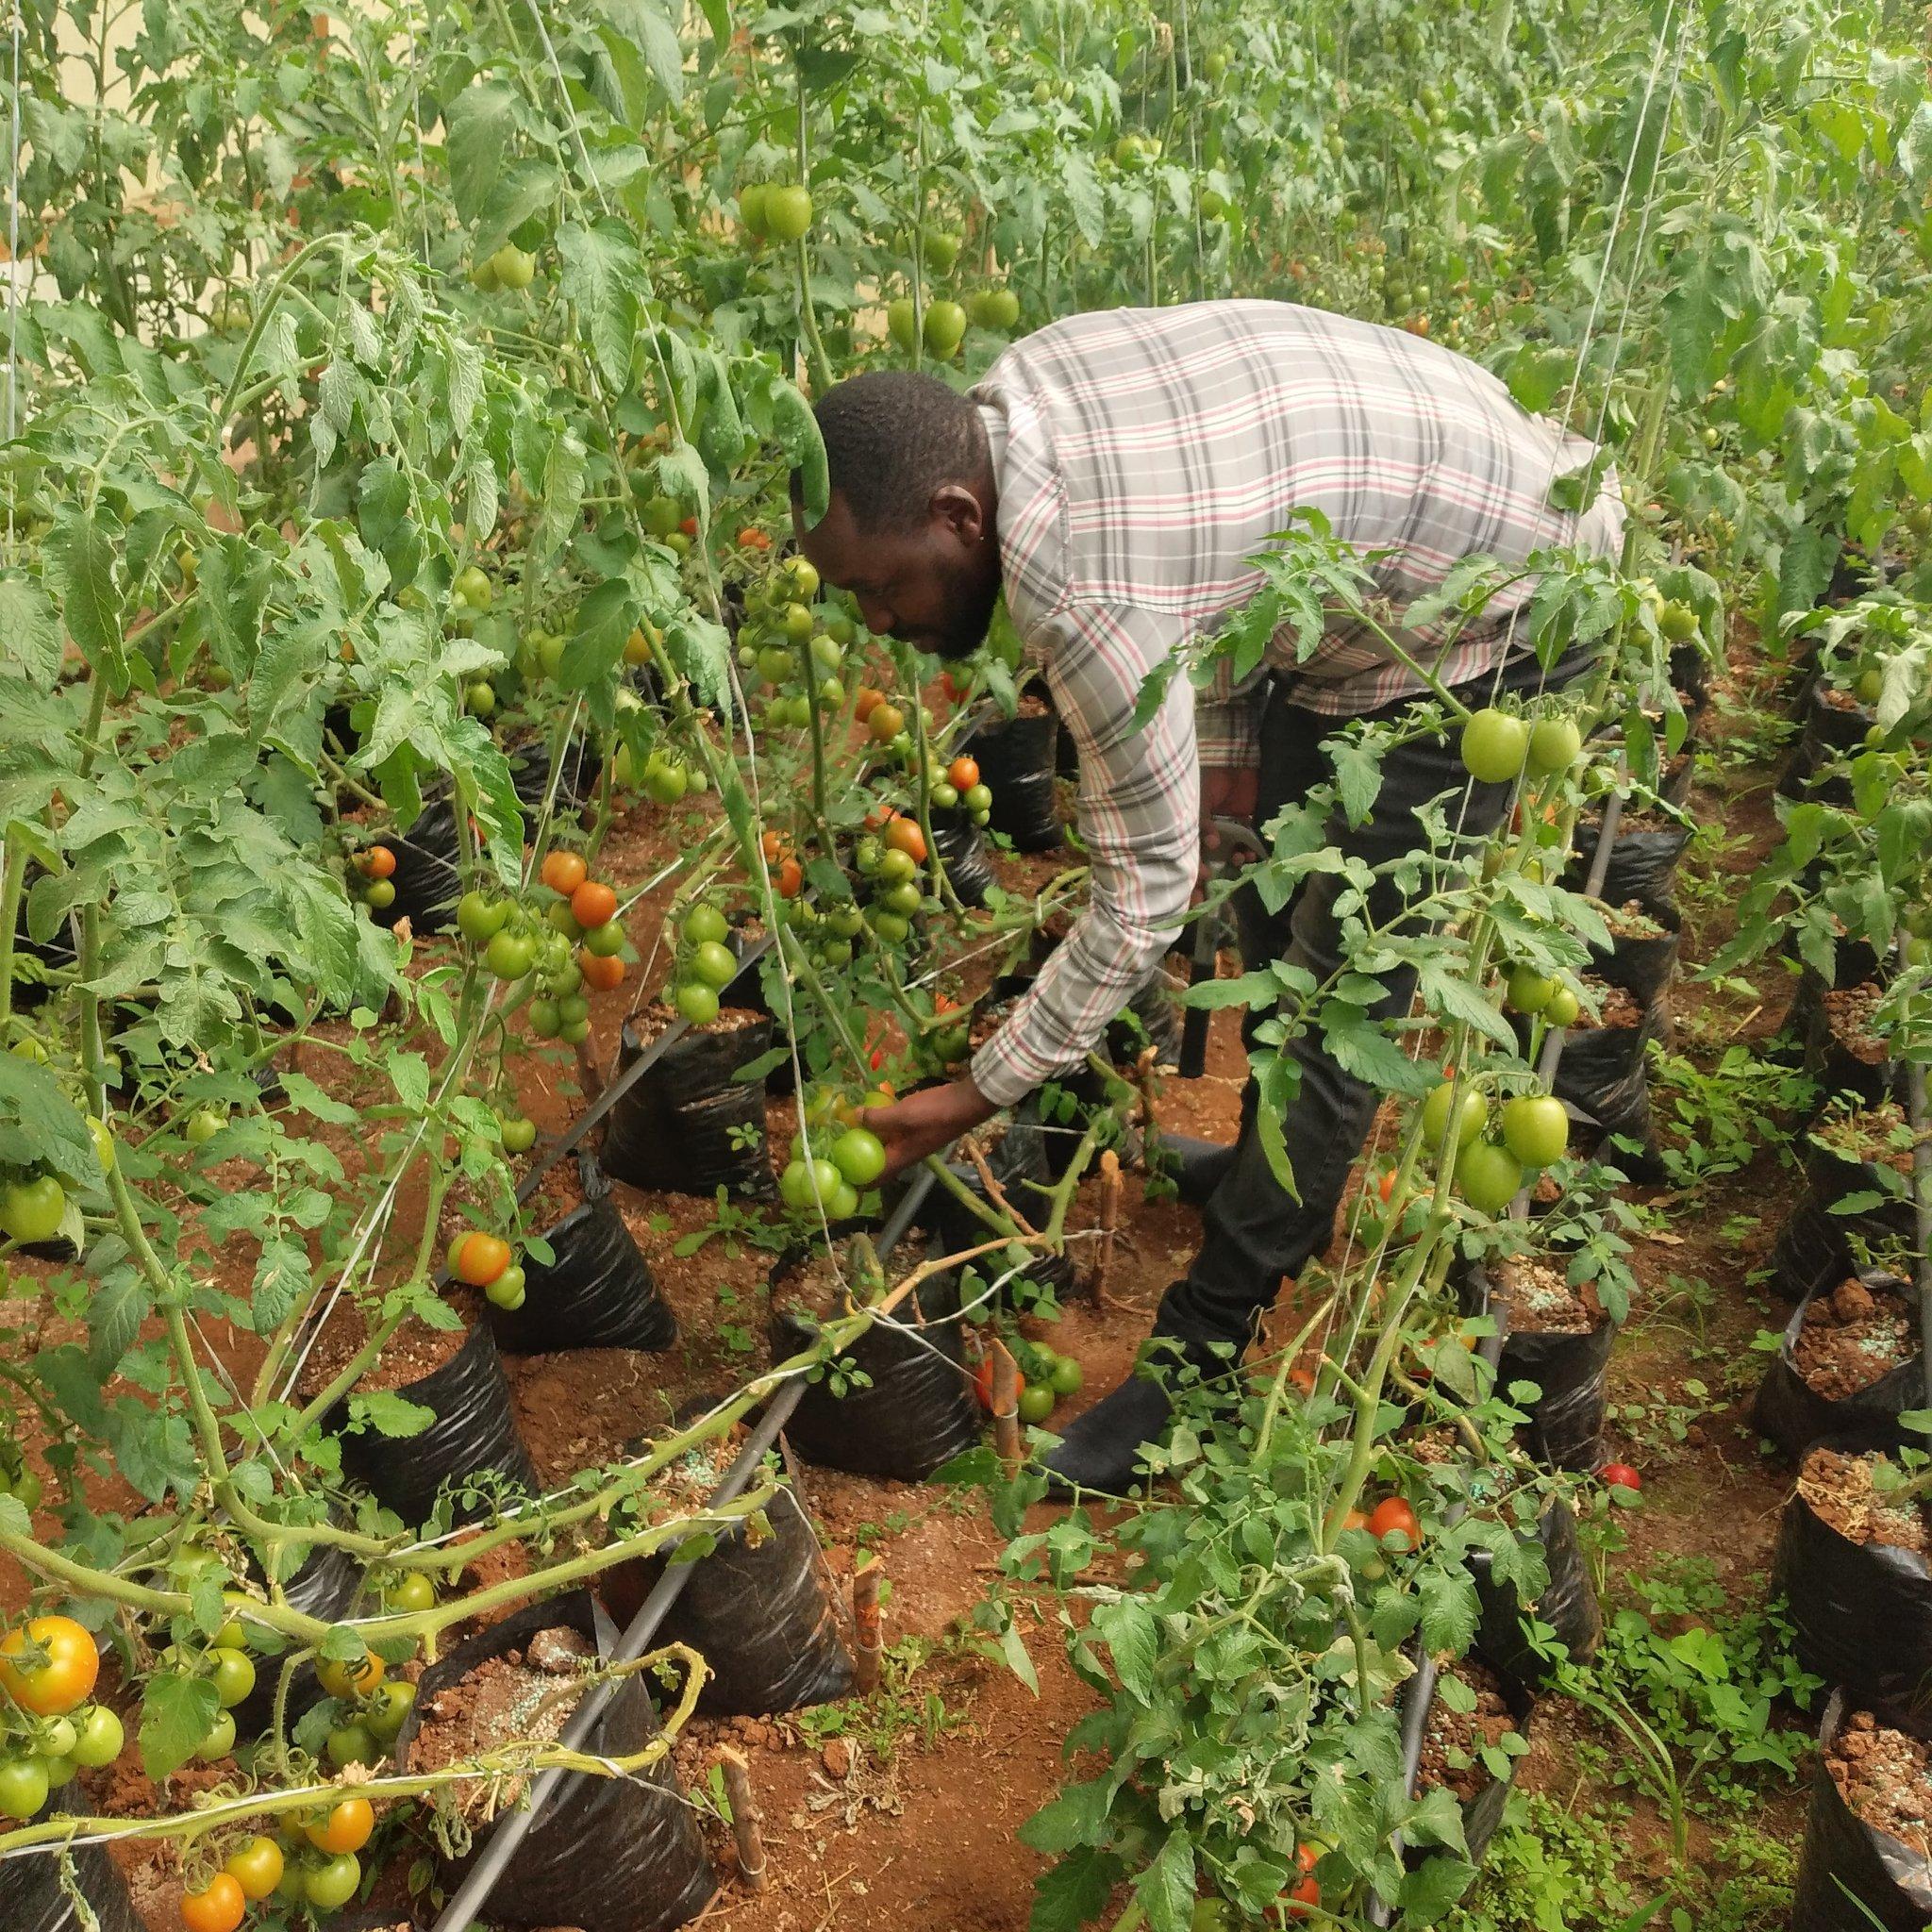
Shamba lililooteshwa nyanya, ndani ya mifuko ya plastiki yenye rangi nyeusi. Pia yupo mtu aliyeinama, akiwa ameshika nyanya ambazo baadae huchumwa na kuuzwa.